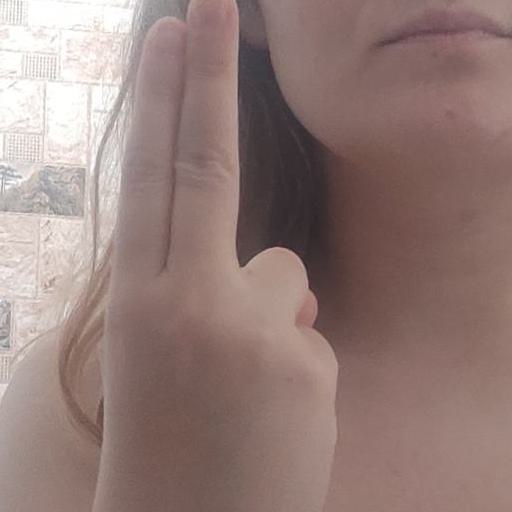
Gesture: two_up_inverted